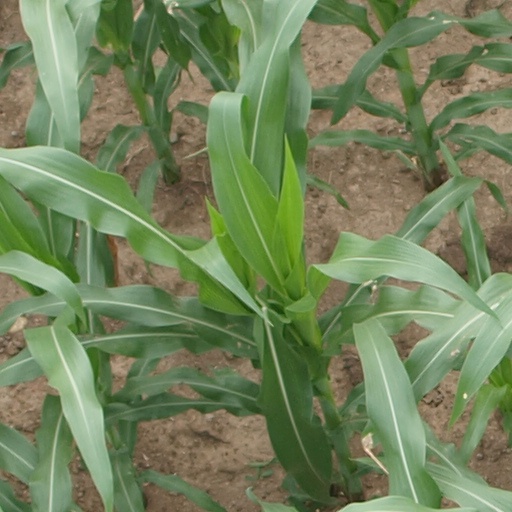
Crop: maize; corn